Karoly Grosz (illustrator)

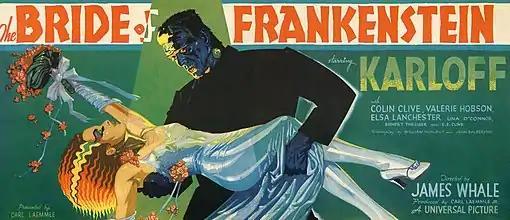
"Bride of Frankenstein", "StyleB" 24-sheet illustrated by Grosz. Film historians Stephen Rebello and Richard C. Allen hailed the poster as peak effort among many" for Universal's art department during Grosz's tenure as art director.

The list below includes films with poster illustrations, ad campaign art direction, or other artwork that has been specifically attributed to Grosz in a secondary source. The gallery below includes individual designs attributed to him.